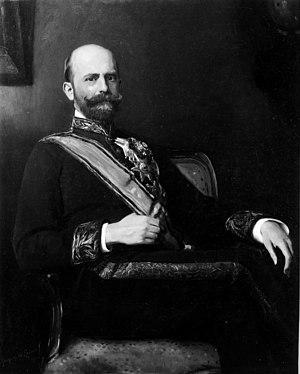
Liste des sénateurs pour la législature 1904-08 en Belgique, à la suite des élections législatives par ordre alphabétique.
Liste des sénateurs pour la législature 1902-04 en Belgique, à la suite des élections législatives par ordre alphabétique.
Jacques de Lalaing est un peintre et sculpteur belge, né à Londres en 1858 et décédé à Bruxelles en 1917.
Liste des sénateurs pour la législature 1900-02 en Belgique, à la suite des élections législatives par ordre alphabétique.
Cette page donne la liste des anciens ministres belges chargés des affaires étrangères ; le nom exact de la fonction peut varier à chaque nomination.